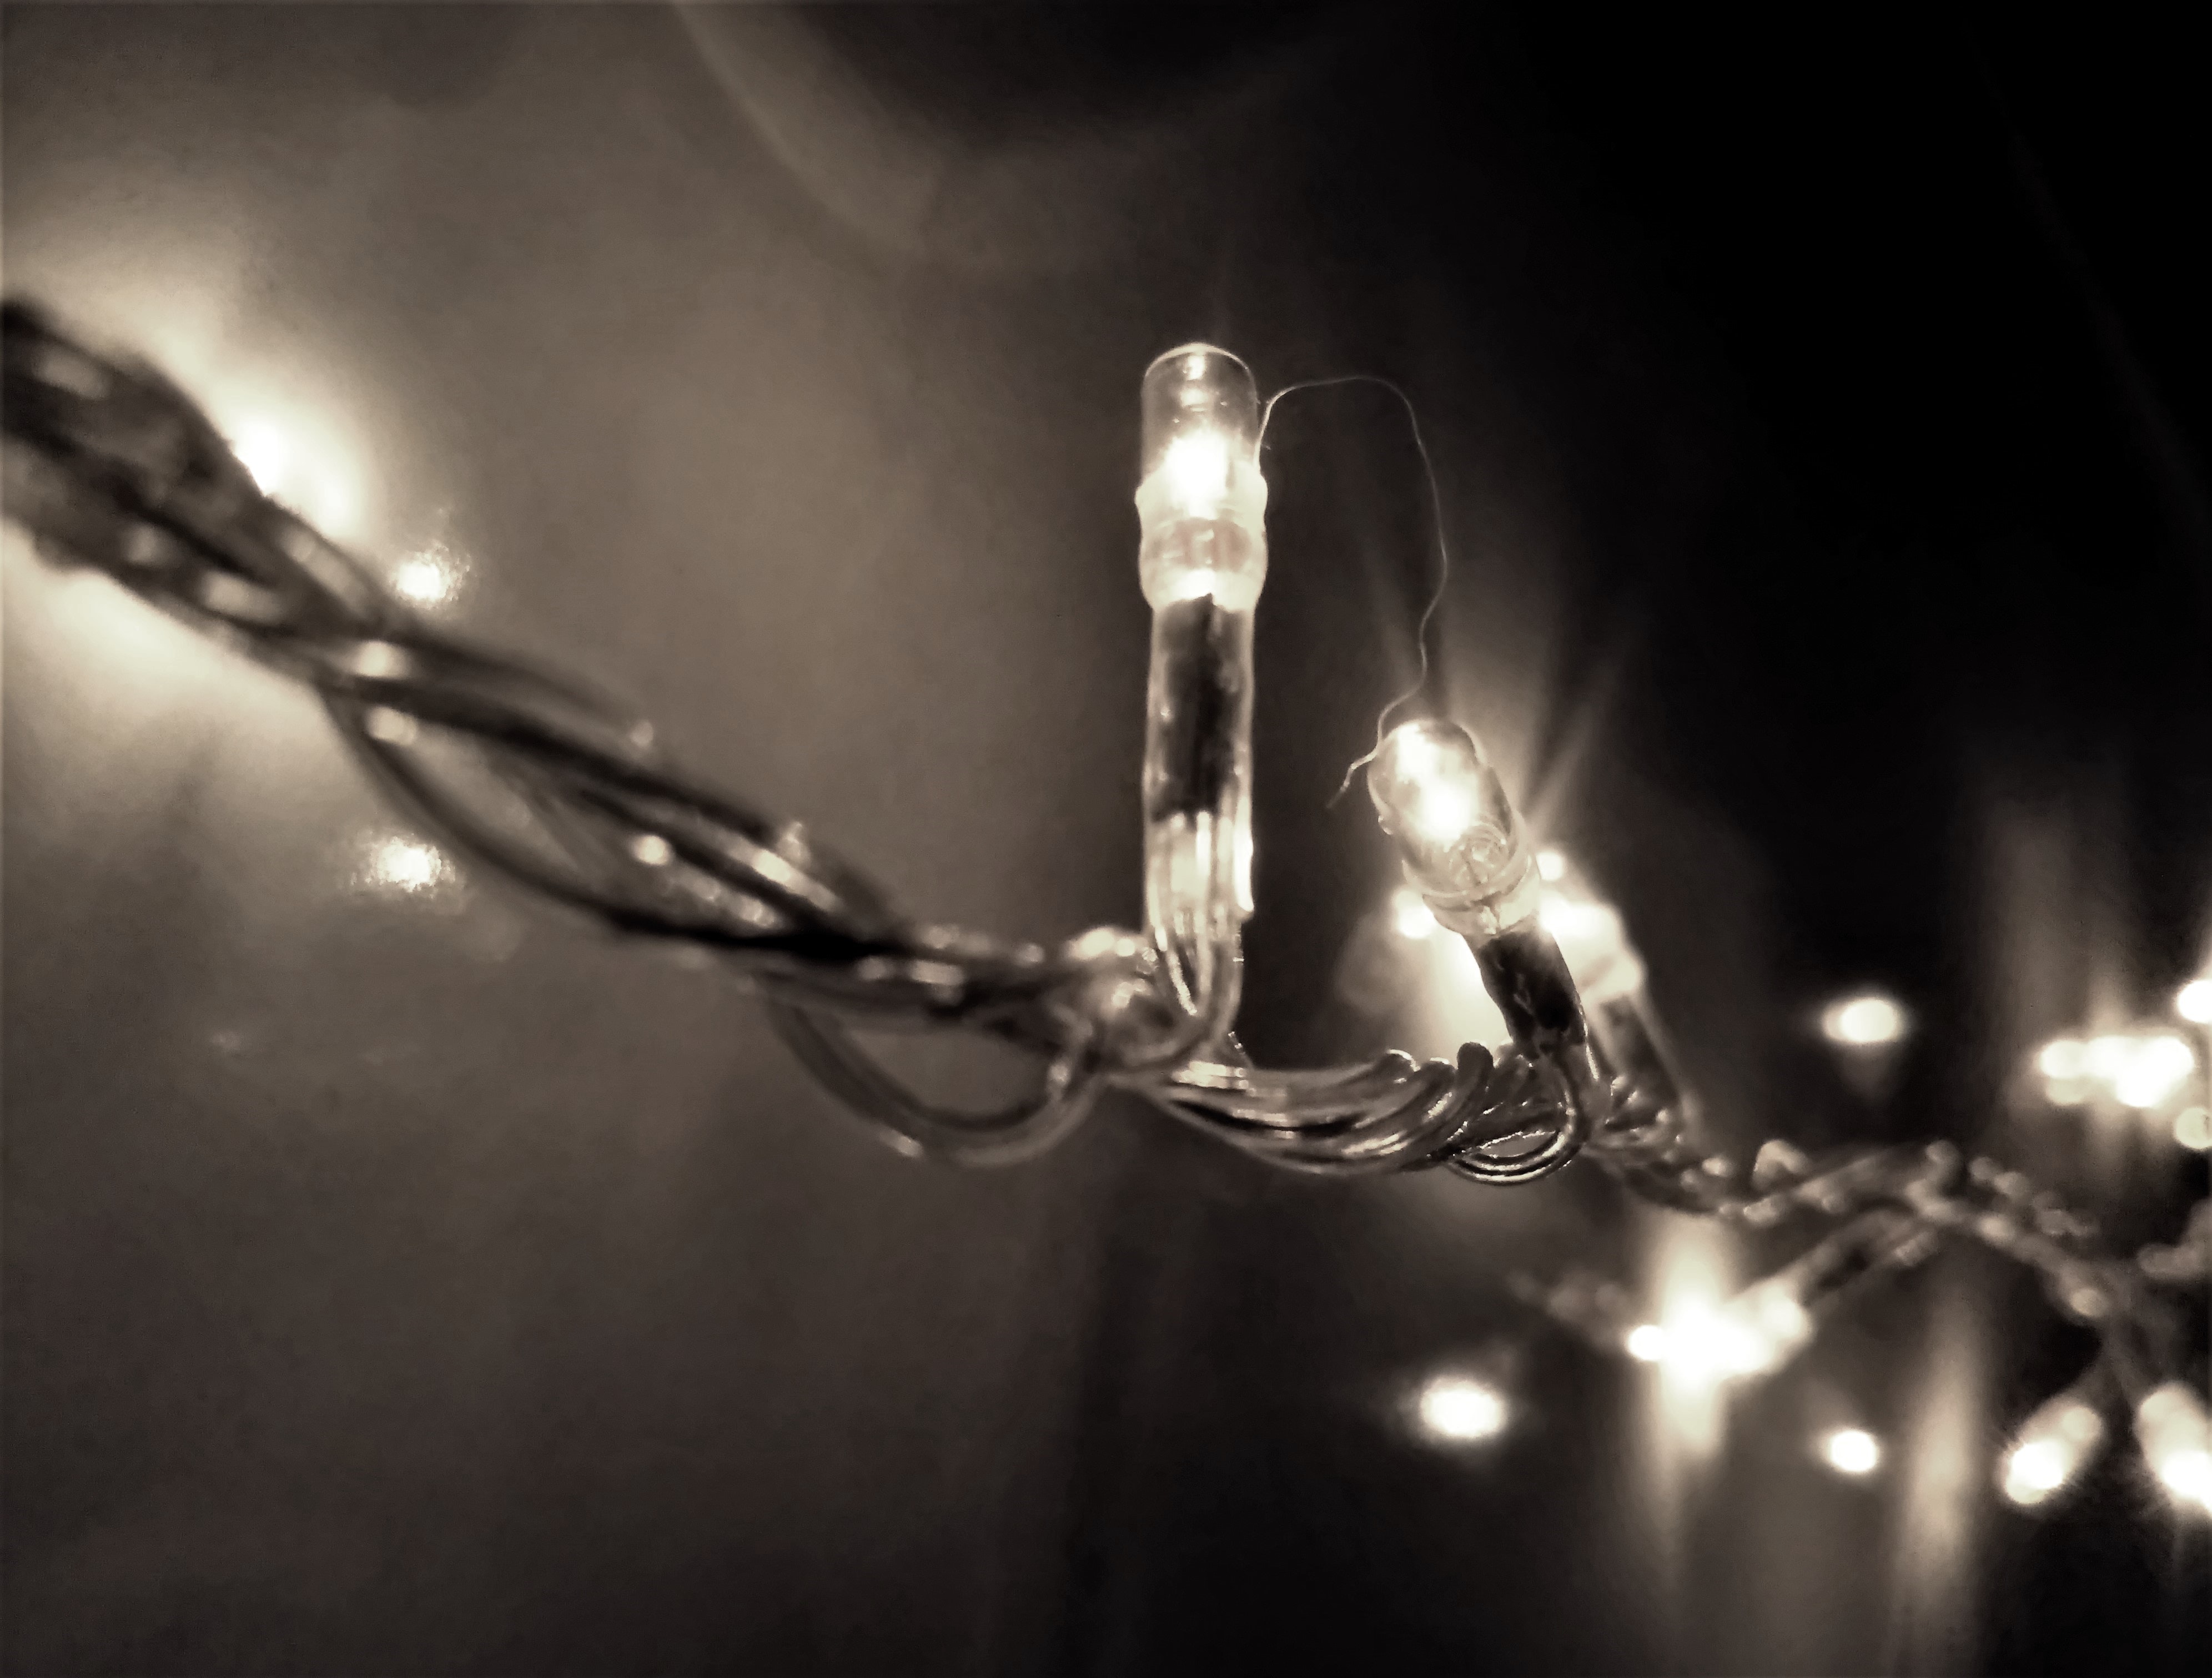
lighting, light fixture, light, incandescent light bulb, darkness, chandelier, light bulb, ceiling, photography, interior design, lamp, night, christmas lights, still life photography, metal